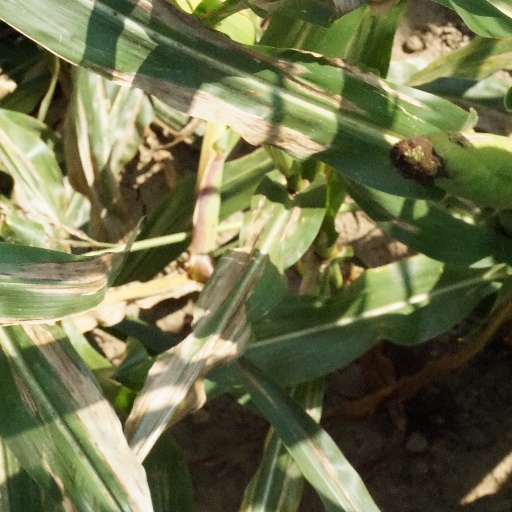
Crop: maize; corn